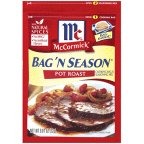
Item Name: McCormick Bag 'n Season Pot Roast .81OZ (Pack of 18)
Product Description: McCormick Bag 'n Season Pot Roast Cooking Bag & Seasoning Mix, 0.81 oz (Pack of 18)
Value: 14.58
Unit: Ounce

Price: 3.435